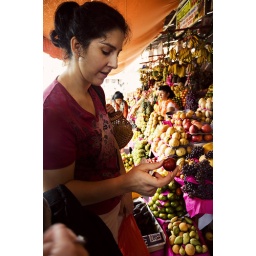
Karen picking out fruits in the market in Mala, Peru